Alexander Sekulov

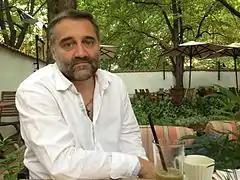
Alexander Sekulov (2013)

Alexander Sekulov (born 6 January 1964, Plovdiv, Bulgaria) is a contemporary Bulgarian writer. He graduated professional school for stage arts as an assistant producer and Bulgarian philology as a master at the Plovdiv University "Paisiy Hilendarski". Sekulov's poetry and prose had been translated into English, German, French and Hungarian.